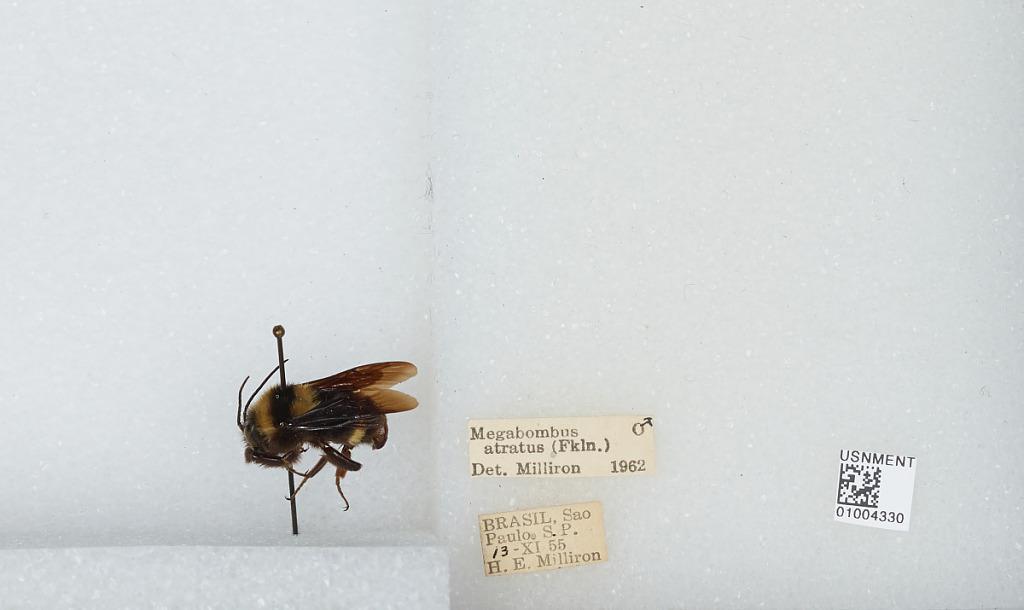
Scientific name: Bombus (Fervidobombus) atratus Franklin
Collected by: H. Milliron
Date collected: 1955-11-13
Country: Brazil
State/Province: Sao Paulo
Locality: Sao Paulo
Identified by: Milliron